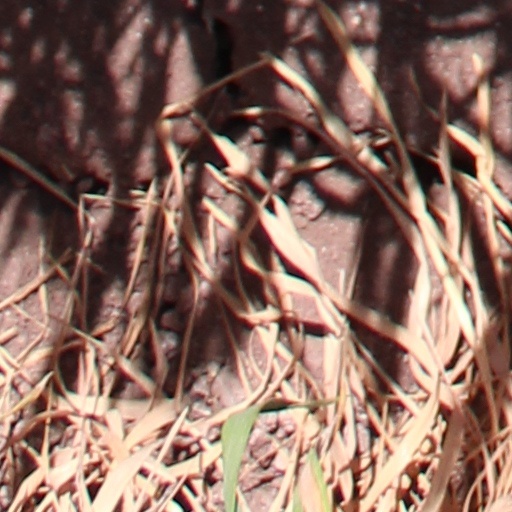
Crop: wheat